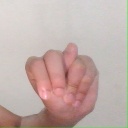
अक्षर: न